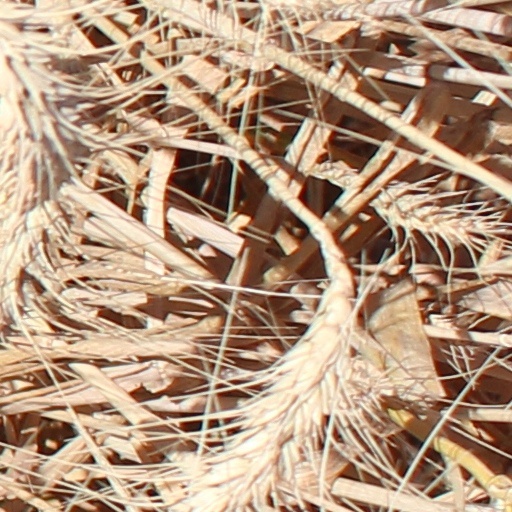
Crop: wheat